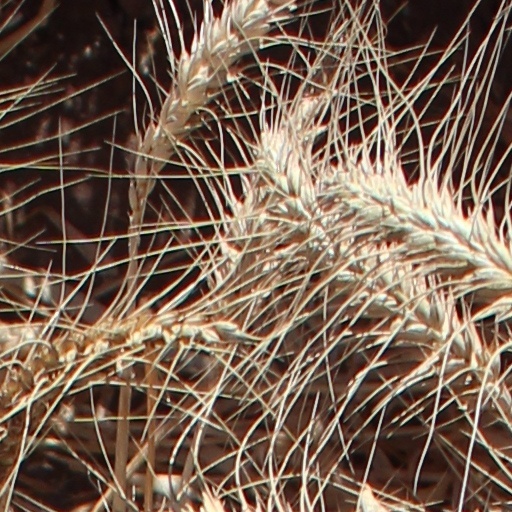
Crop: wheat